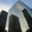
Label: skyscraper